Between the Trees

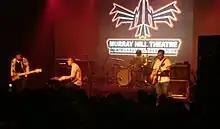
Between The Trees performing in Jacksonville, Florida in 2009.

Between the Trees was an American rock band from Orlando, Florida, formed in 2005. The band consisted of vocalist/guitarist Ryan Kirkland, lead guitarist Brad Kriebel, drummer Josh Butler and bassist Jeremy Butler.